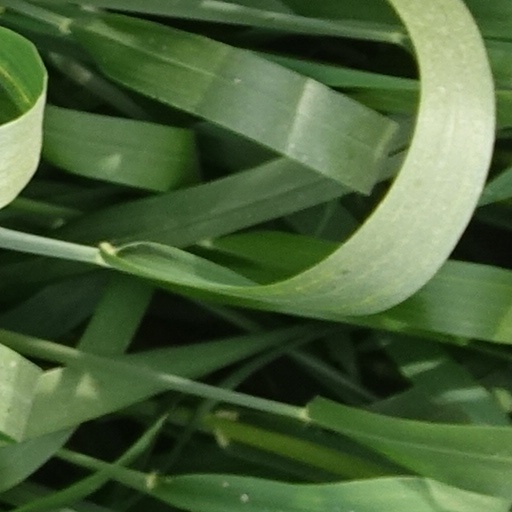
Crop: wheat